Washington Irving Bishop

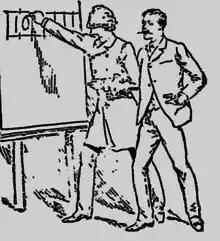
Bishop (left) blindfolded attempting to identify a number by muscle reading.

On May 12, 1889, Bishop became unconscious for the second time in one of his demonstrations while performing at the New York City theatrical society known as The Lambs Club. He was taken upstairs to a bedroom, where he was reported to have been in a coma and died at noon the next day. However, Bishop was alleged to have suffered from cataleptic fits, remaining in a trance state for many hours, he even carried a card on him that explained no autopsy should be performed on him until at least after 48 hours. The card was never found on his body.